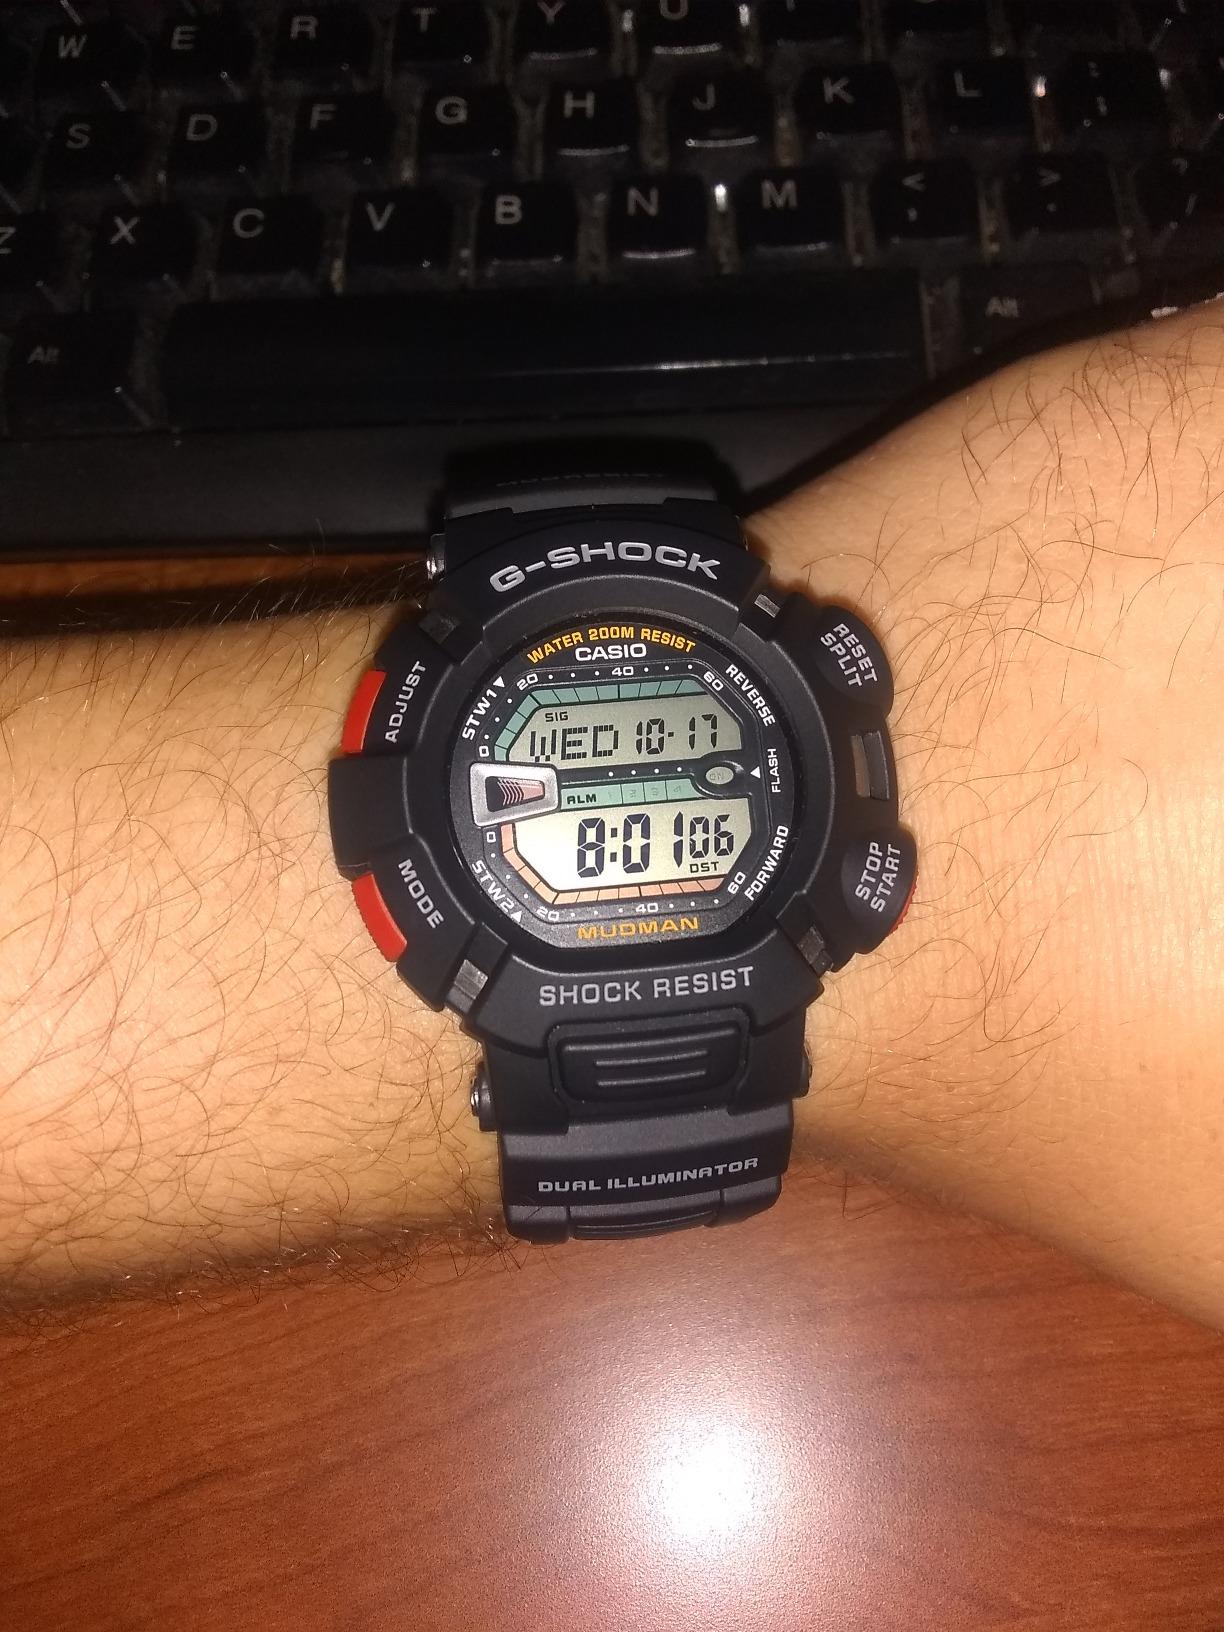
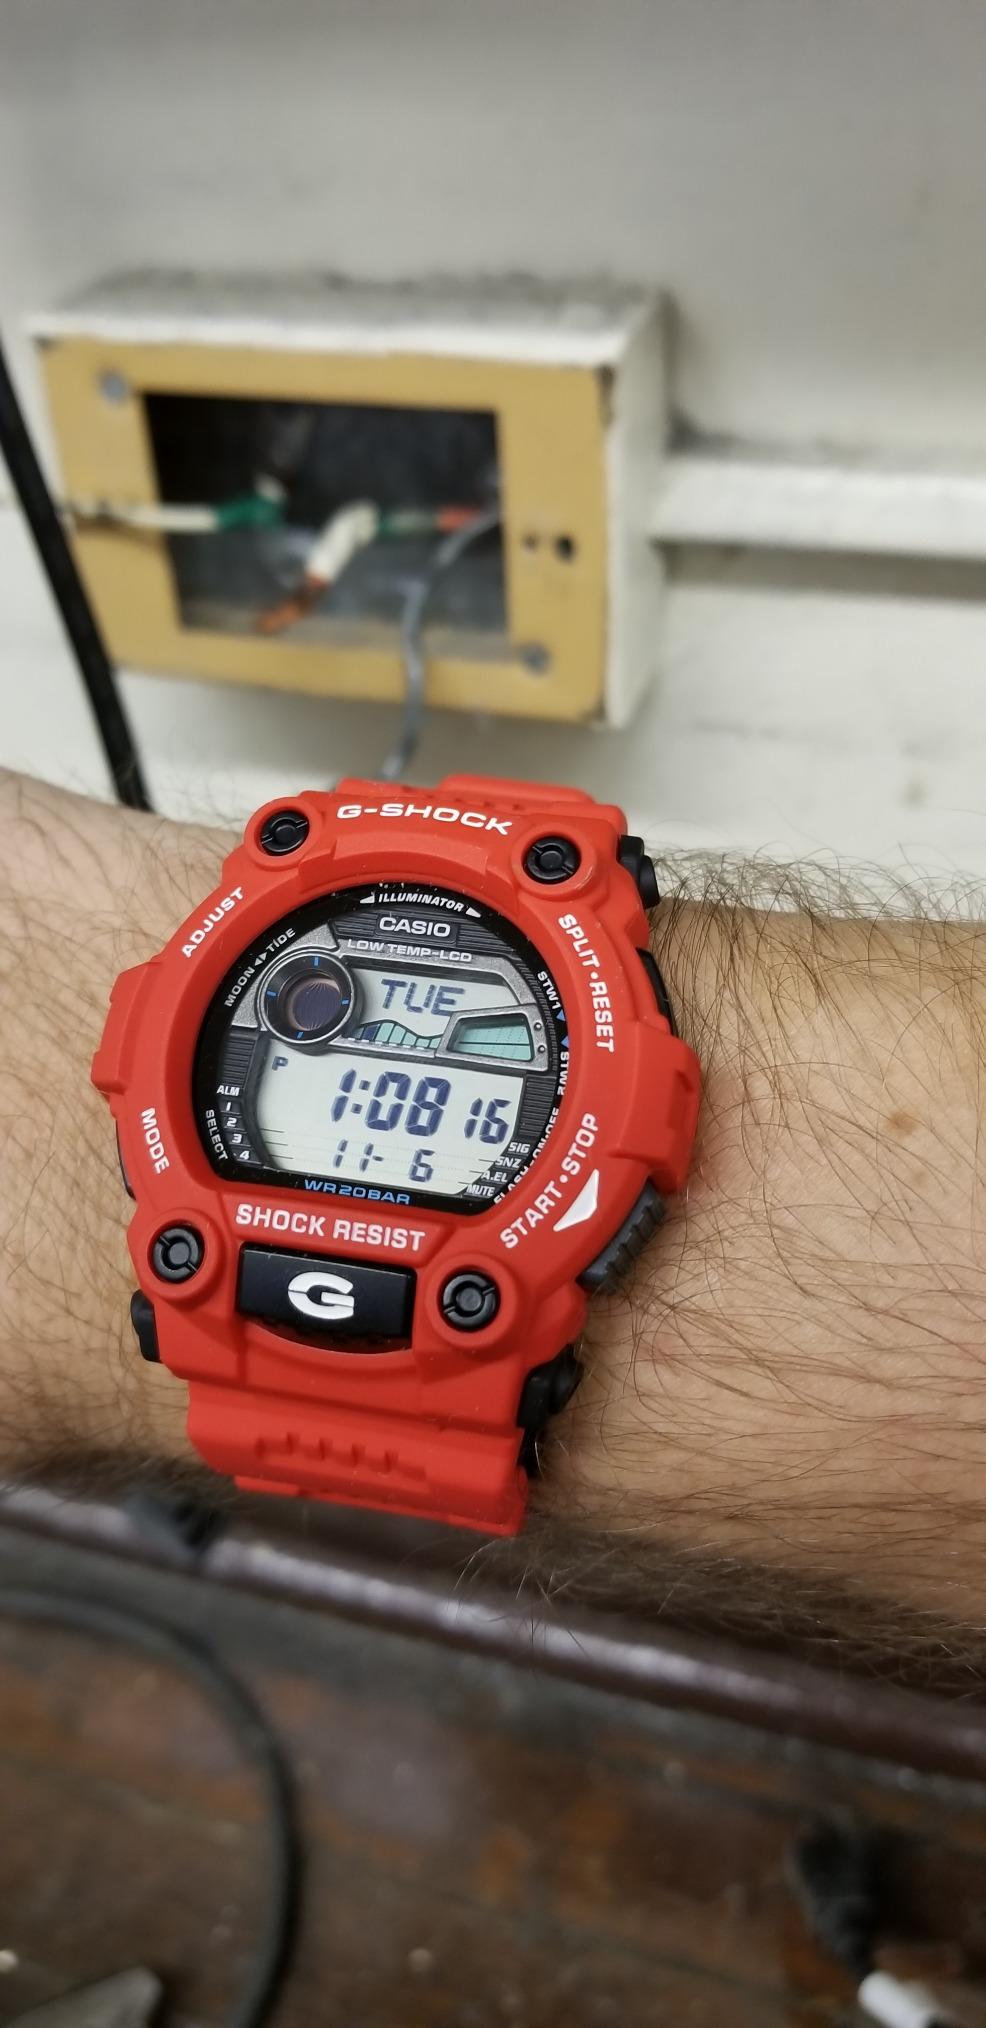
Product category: accessories_watch
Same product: no